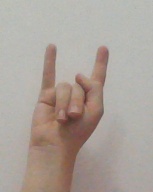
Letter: la